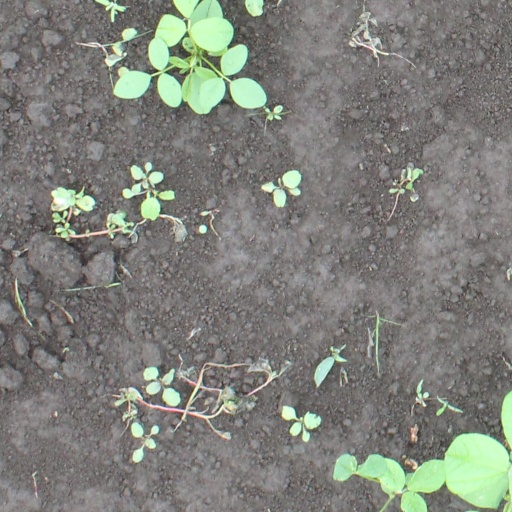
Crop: soybean